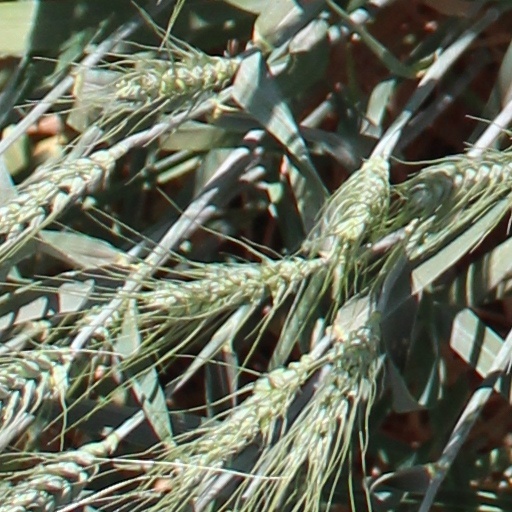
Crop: wheat